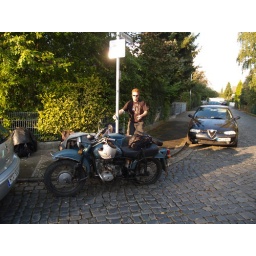
After getting a series of Flats on way to Hannover we chained the bike to this pole in suburban Hannover.